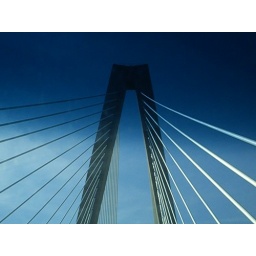
Awesome bridge in Charleston SC against a brilliant blue sky background